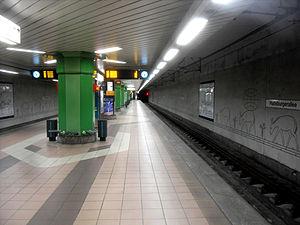
Habsburgerallee est une station du métro de Francfort. La station est sur la U7 dans le district d'Ostend.